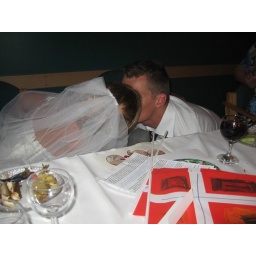
When you stamp on the floor they have to go under the table and kiss